Imazu Station (Ōita)

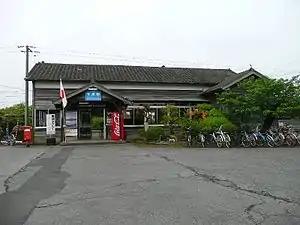
Imazu Station in 2007

is a passenger railway station located in the city of Nakatsu, Ōita Prefecture, Japan. It is operated by JR Kyushu.